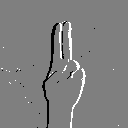
ASL letter: u